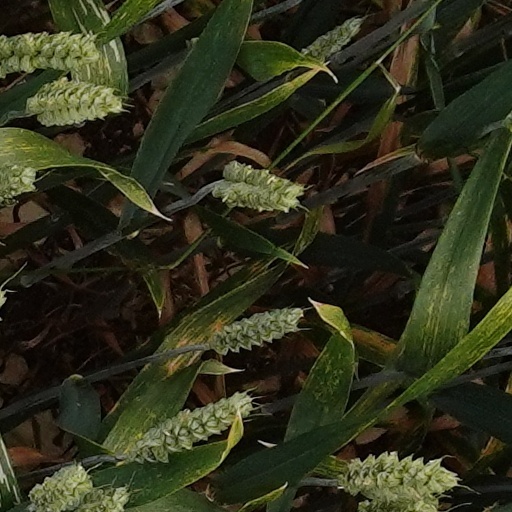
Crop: wheat